Question: Please indicate a possible affordance area of the bottle that can be used for holding
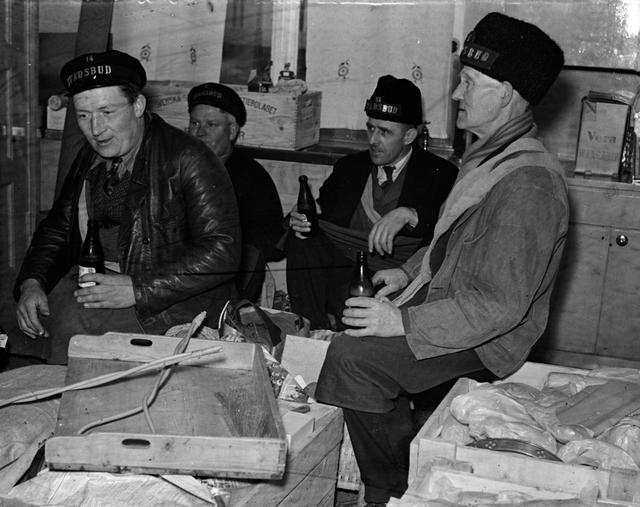
Answer: [72.69, 214.954, 106.536, 307.701]